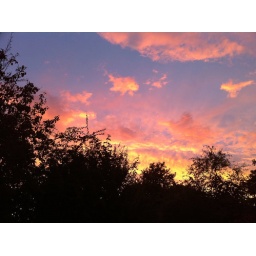
crazy red sky over Redditch